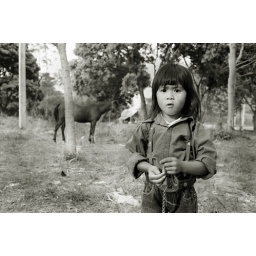
Little Cow Girl, KHAO PHOD, helps her father running the horses riding services in Khao Yai area.